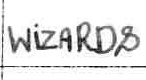
Label: Wizards